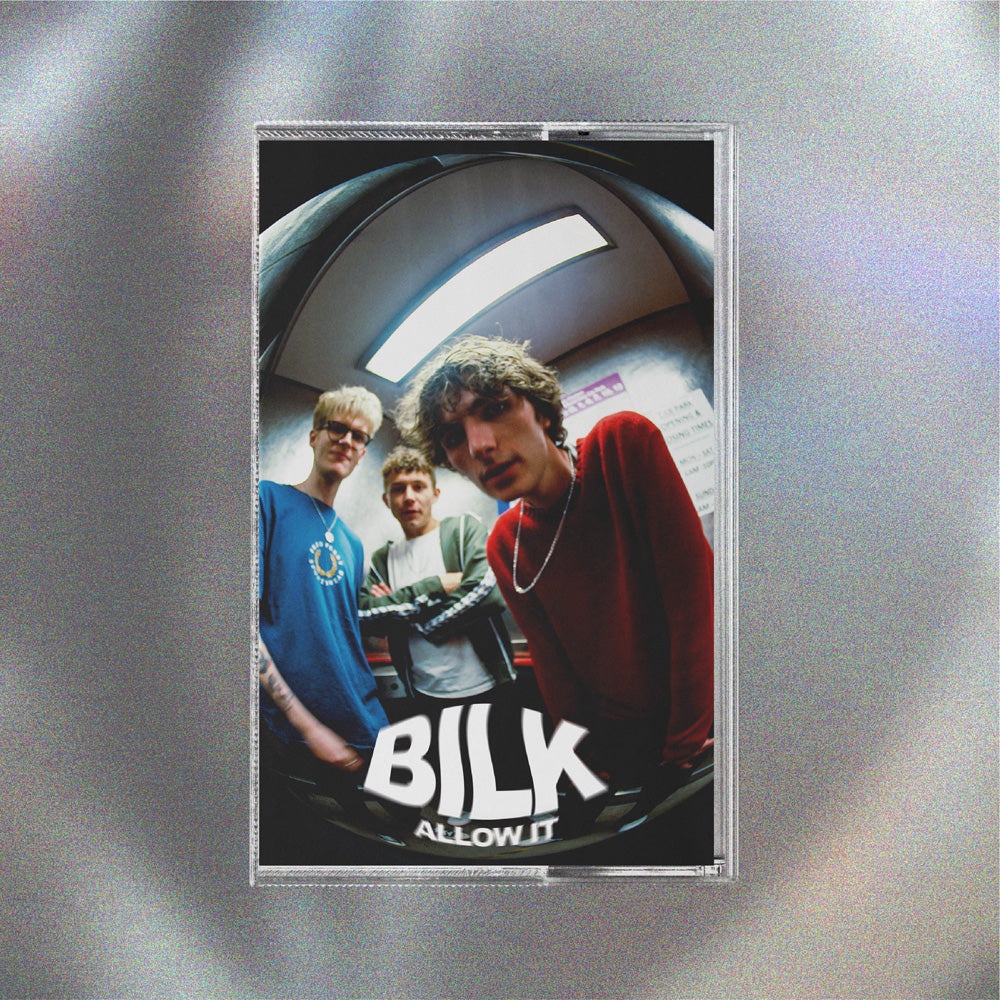
Bilk - 'Allow It' EP - Cassette - Black Tape
Bilk - 'Allow It' EP - Cassette - Black Tape Bilk's new 'Allow It' EP cassette tape, out now!
Brand: Bilk
Category: Media > Music & Sound Recordings > Music Cassette Tapes